H & J Smith

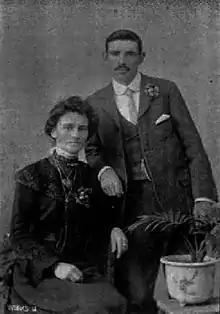
Helen and John Smith, co-founders of H & J Smith

1900 - H & J Smith was established by brother and sister John Smith and Helen Hay Smith in 1900 as a drapery store in Invercargill. The original H & J Smith store was located at 125 Dee Street in Invercargill, this store was expanded in size in 1905.